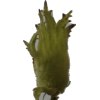
Label: peanut_shell_1x